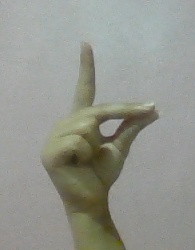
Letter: ta